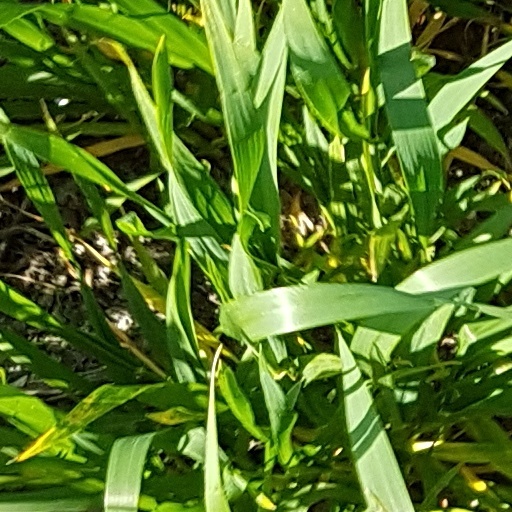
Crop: wheat